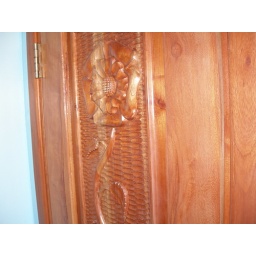
Hand carved door in house on West Bay